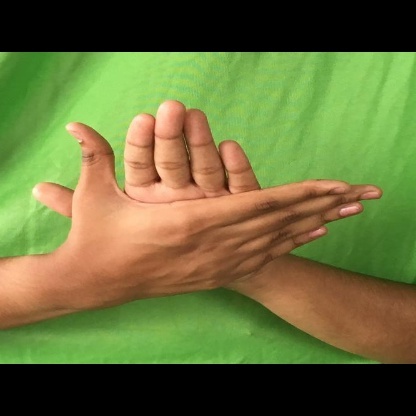
Mudra: Chakra